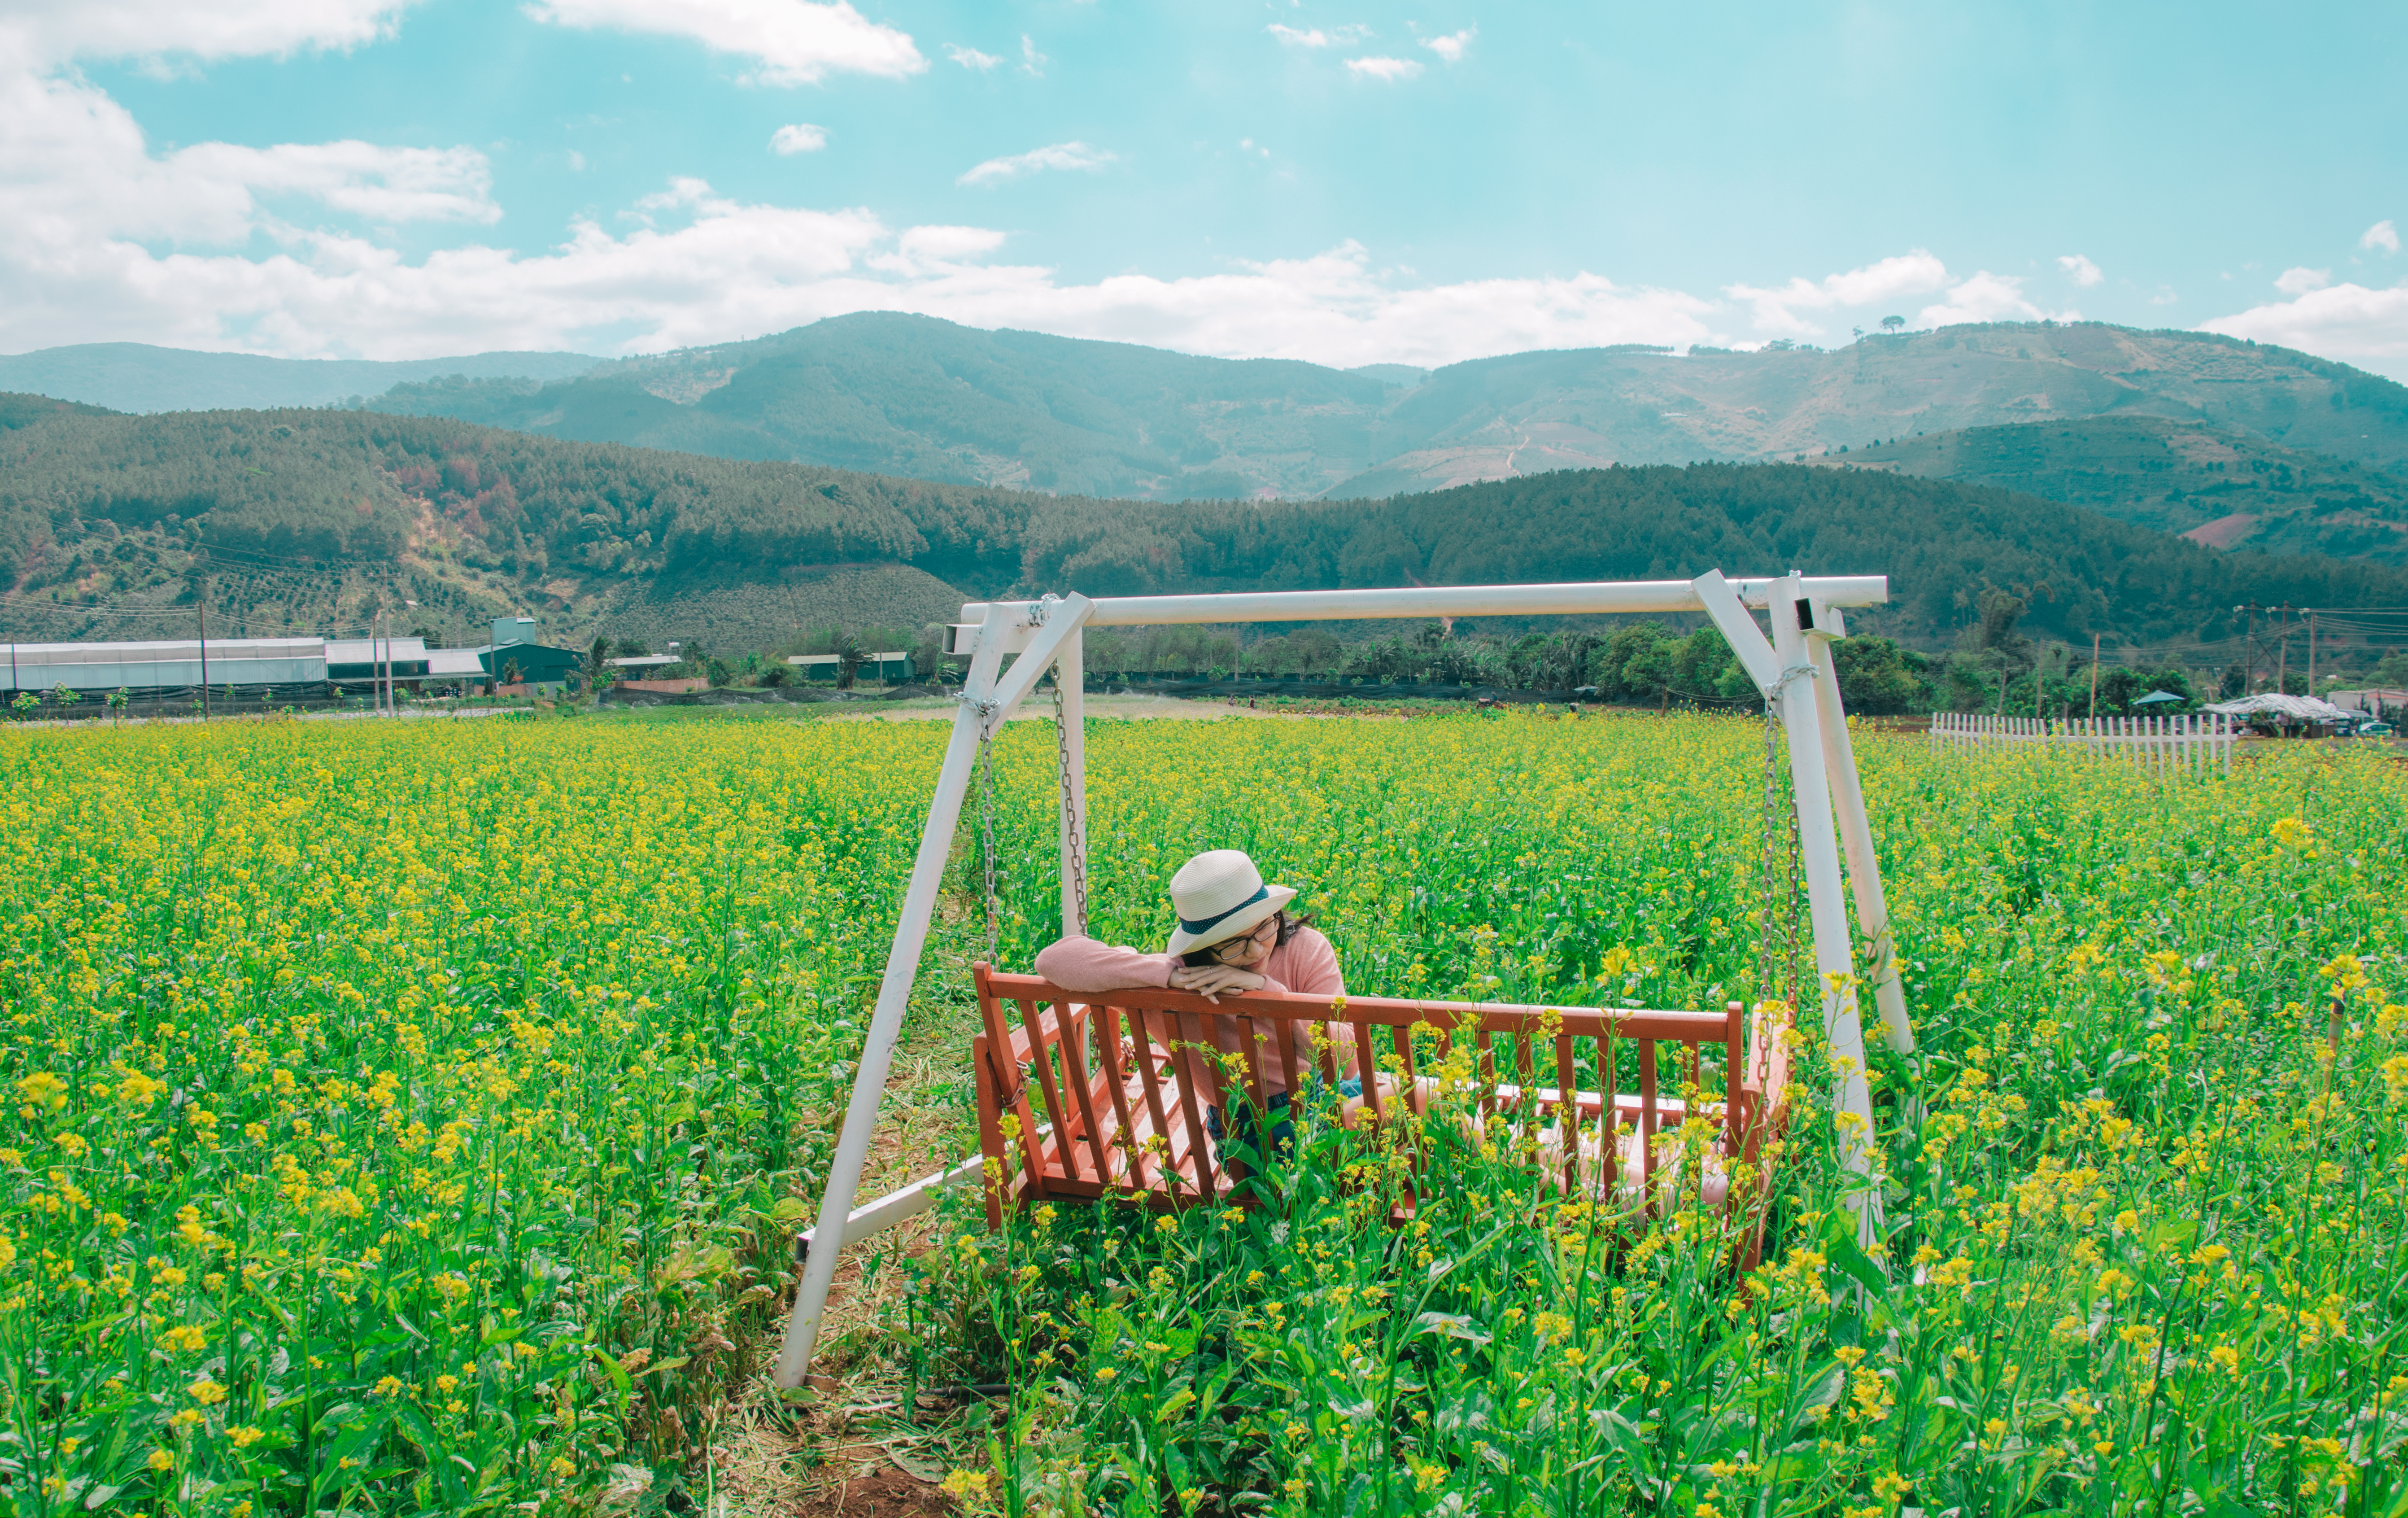
beautiful, portrait, girl, hat, fresh, natural, sun, sunshine, light, art, grassland, field, agriculture, farm, crop, rural area, sky, wildflower, prairie, meadow, grass, flower, pasture, hill, tree, landscape, plain, plant, canola, spring, ecoregion, grass family, plantation, mountain, mount scenery, rapeseed, land lot, shrubland, paddy field